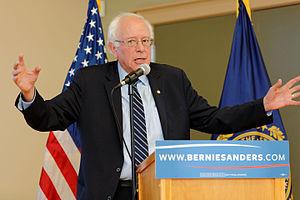
L'élection présidentielle américaine de 2016, cinquante-huitième élection présidentielle américaine depuis 1788, a lieu le 8 novembre 2016 et conduit à la désignation du républicain Donald Trump comme quarante-cinquième président des États-Unis.